Battle of the Wood of Ephraim

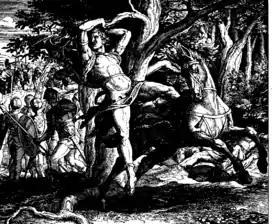
"Death of Absalom", 1860 woodcut by Julius Schnorr von Karolsfeld

Absalom himself fled. As he was riding through the woods on his mule, he was caught by the long locks of his hair under the spreading branches of a large tree. Unable to free himself, he remained suspended, his mule had escaped. One of David's servants brought this intelligence to General Joab, who gave the order that Absalom be put to death and the royal troops disengaged immediately thereafter.